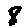
Label: 8